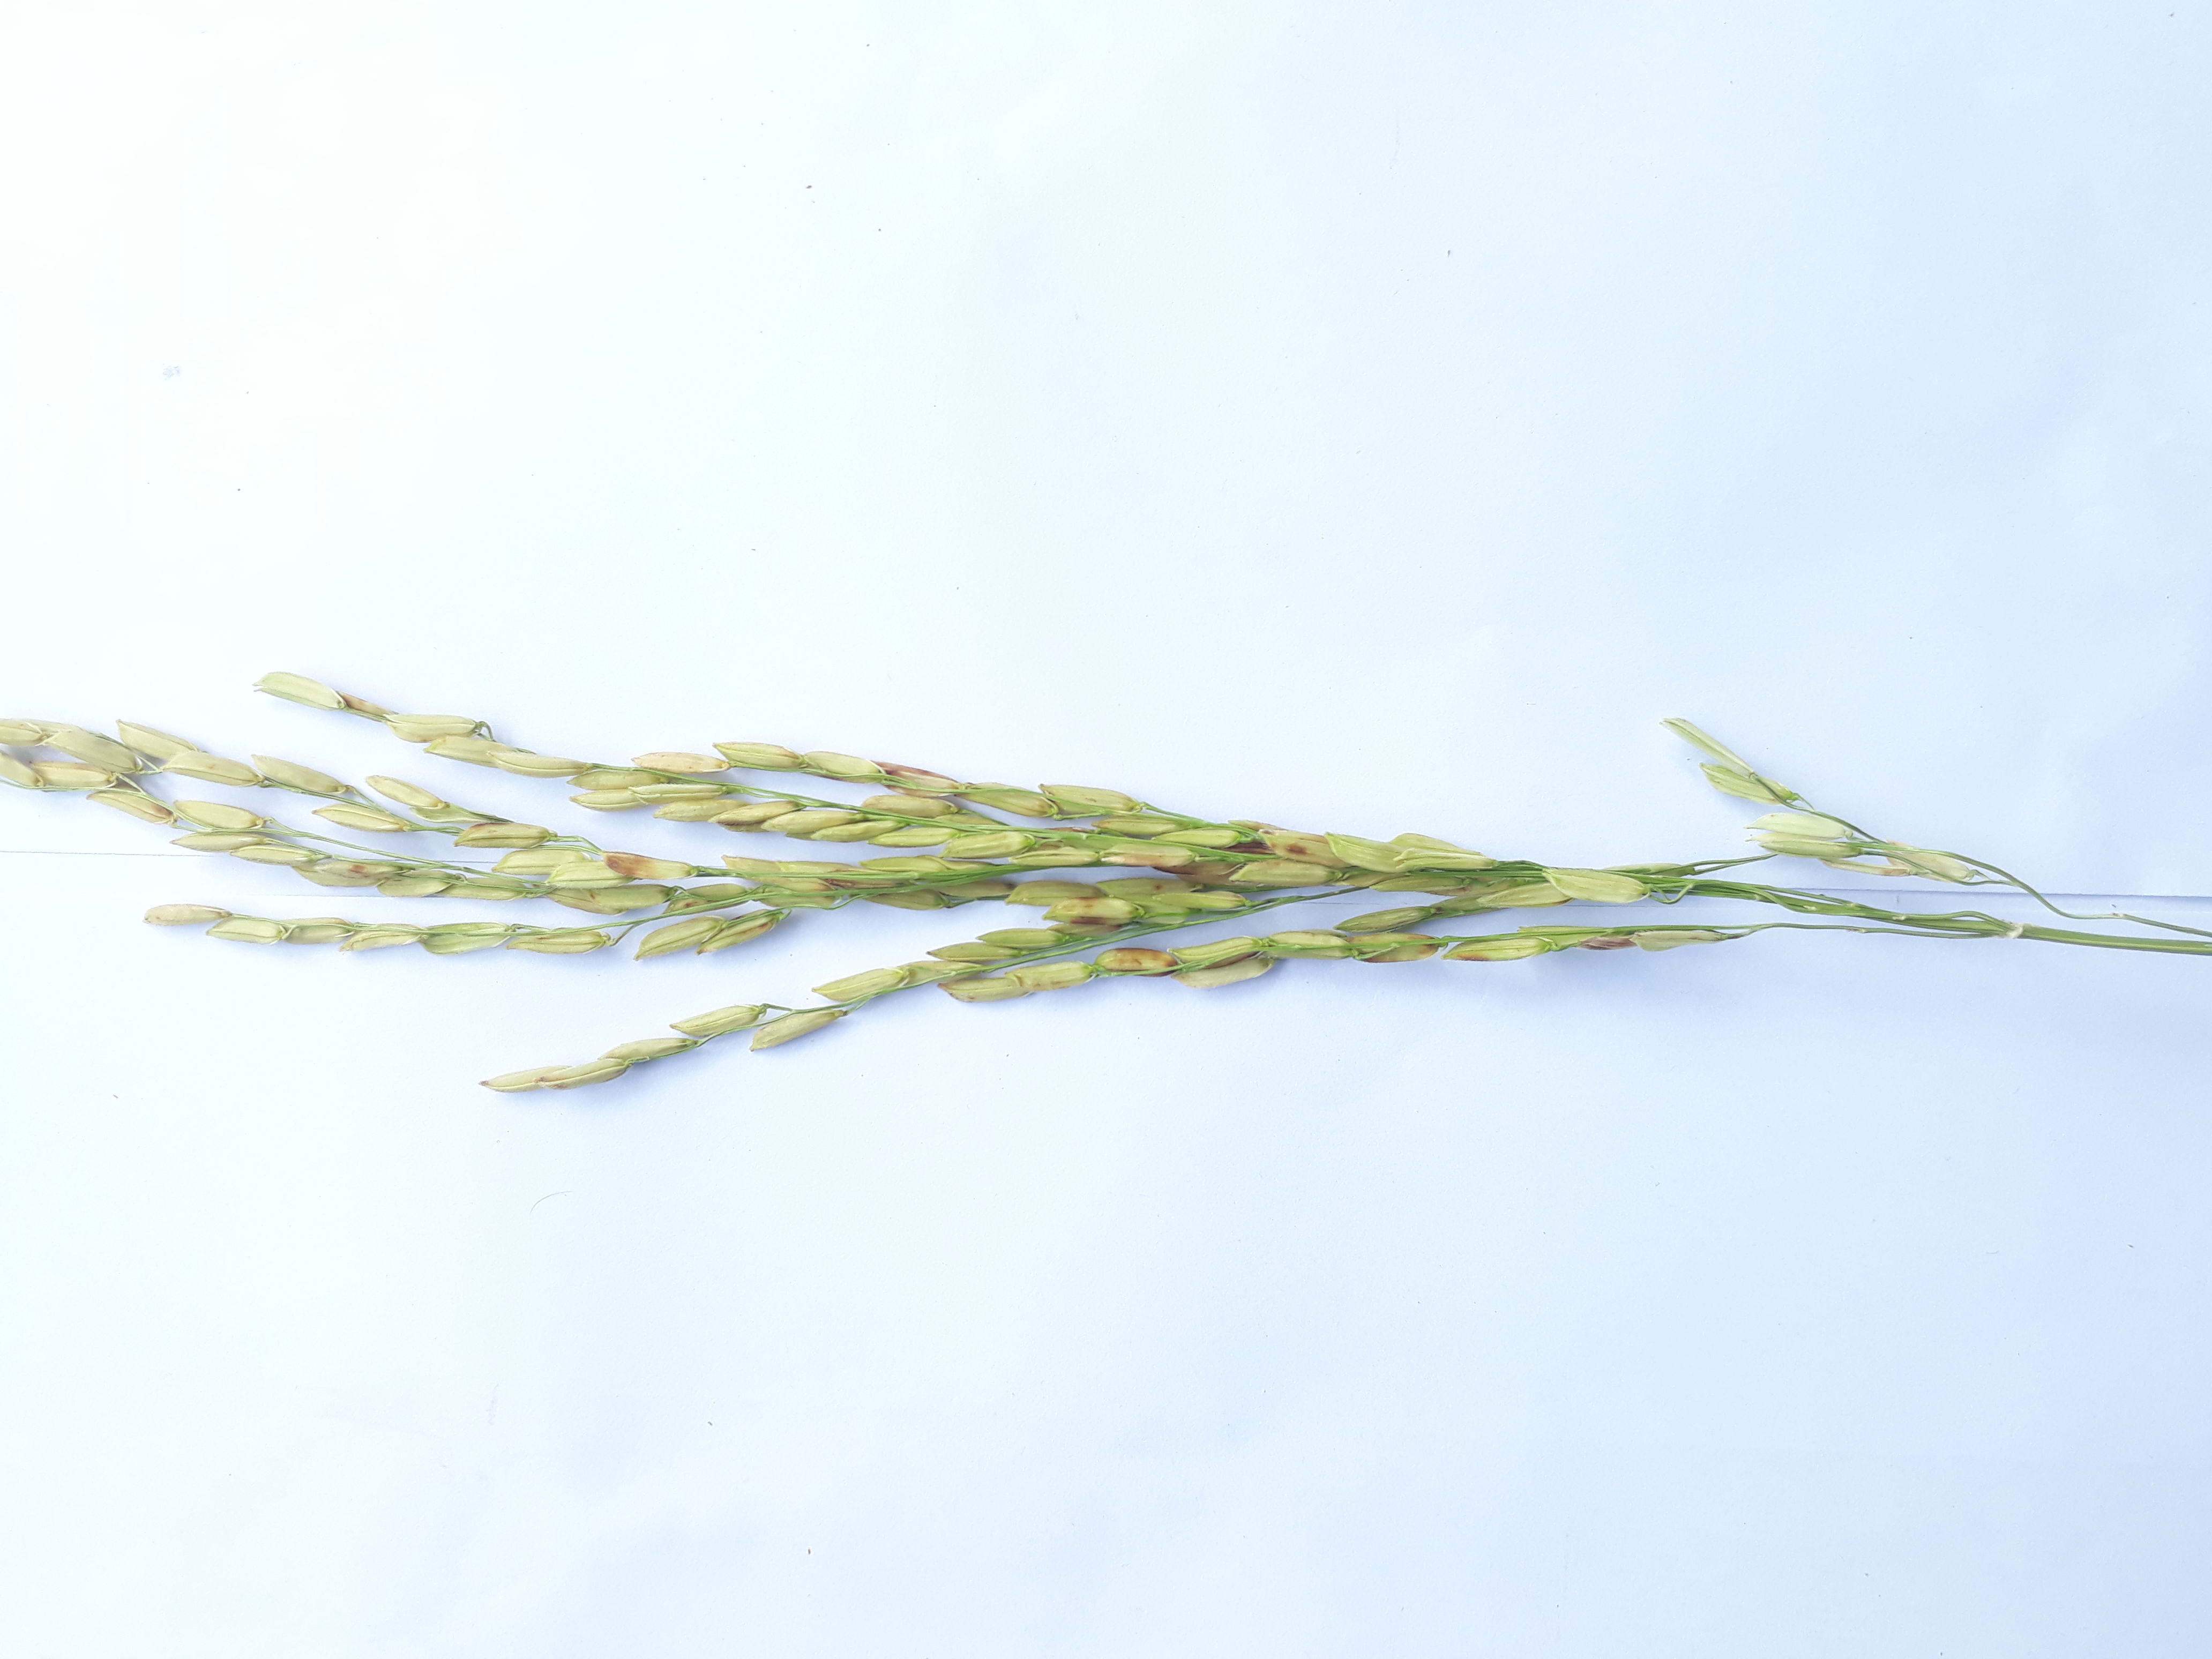
Label: Damaged